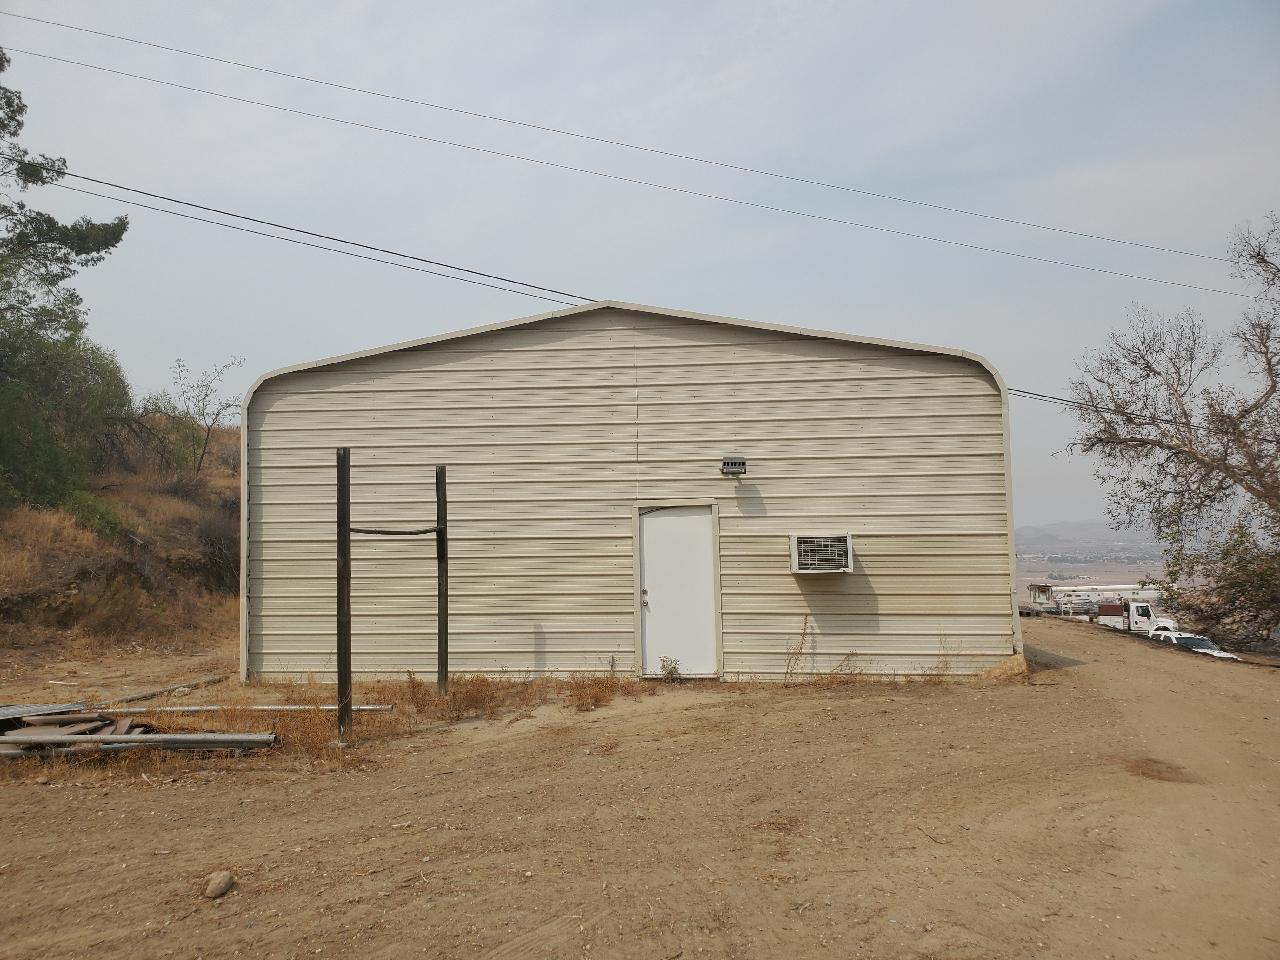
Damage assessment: no_damage